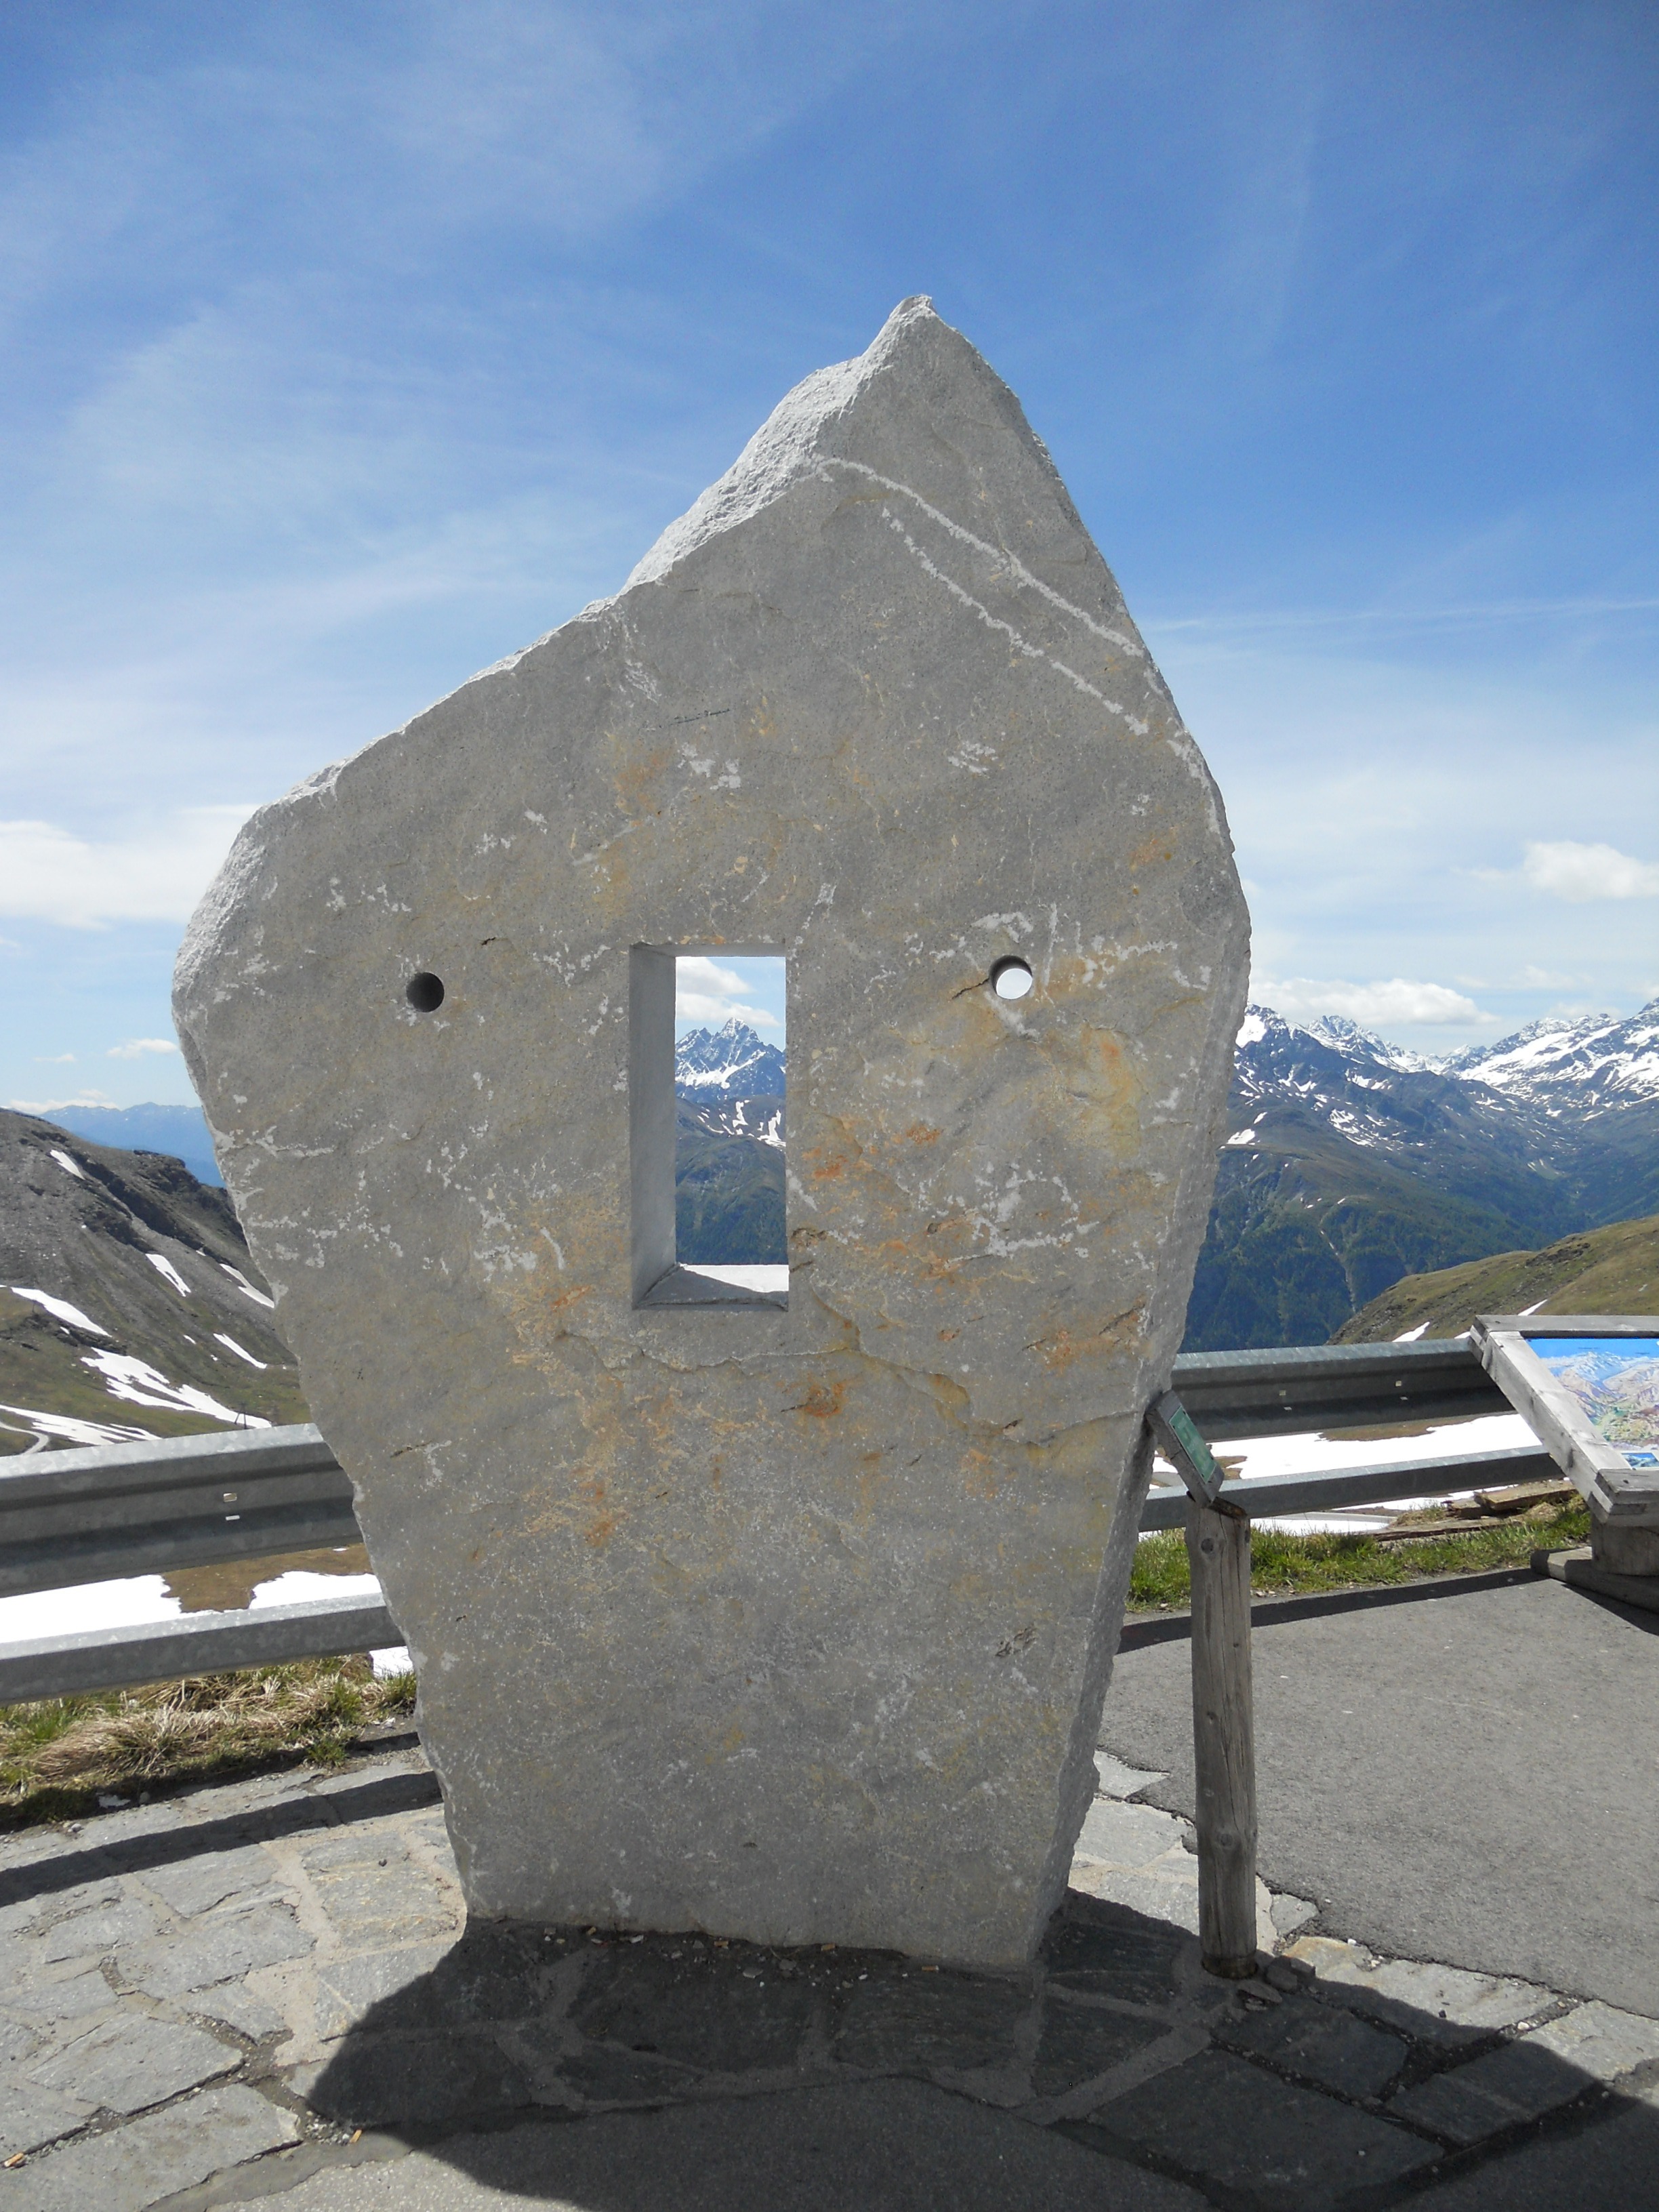
rock, mountain, monument, chapel, austria, sculpture, memorial, grossglockner, monolith